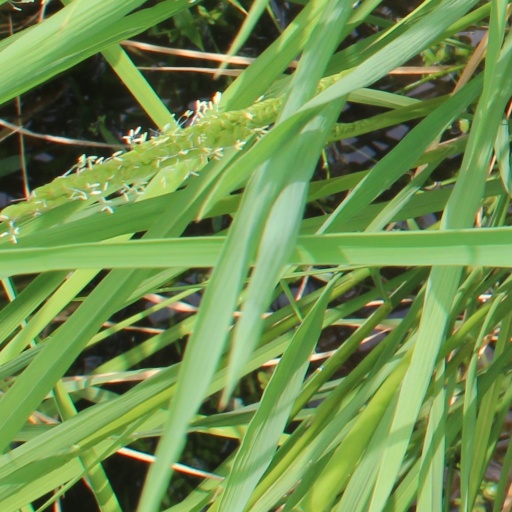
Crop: rice